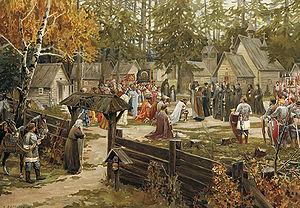
La grande-principauté de Moscou est l'un des États russes médiévaux, le plus puissant avec la république de Novgorod. Il avait pour centre Moscou et exista sous ce nom entre 1328 et 1547, après s'être appelé la principauté de Moscou de 1263 à 1328.